Oswald Staniforth

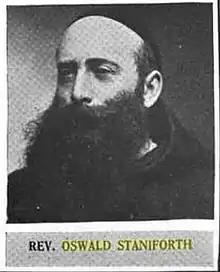
Staniforth in 1896

Reverend Oswald Staniforth (born George Edward Charles Staniforth; 1865–1930) was a British Franciscan friar notable for his writings on various religious subjects.